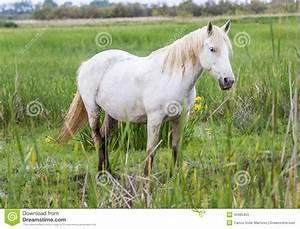
horse